Disaster!

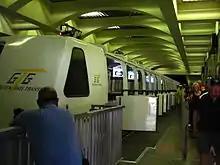
Some of the ride's vehicles

Guests enter a subway station, modeled after BART's West Oakland Station, where they board a subway train (an obvious homage to "", which this ride replaced). Small plasma screens on the train direct guests on the reactions needed to successfully shoot the scene. Departing the station, guests travel beneath the bay and soon arrive at the Embarcadero subway station. Shortly after arriving at the station, the lights in the station start to flicker, the second unit director tells the people over the intercom that it's just a slight tremor and that there's no problem. The station then goes dark, then the train is shaken by a violent earthquake. The entire station is seemingly destroyed as large cracks form in the station platforms, sections of the roof collapse, a gasoline tanker falls through the ceiling and bursts into flames, another subway train enters the station and derails, and a flash flood rushes down the stairs and into the station. These effects and props are recycled from the previous ride that inhabited the space, , with some new effects added in. Following the sequence, the train heads back to the West Oakland station, and the TV monitors on the train show the trailer for the faux film "Mutha Nature". The trailer, which spoofs disaster films in general, stars an uncredited Dwayne Johnson as a park ranger who tries to save lives during a series of ecological disasters such as earthquakes, floods, and hurricanes. Green screen technology allows the trailer to incorporate scenes shot by guests, under the guidance of Universal Orlando staff.